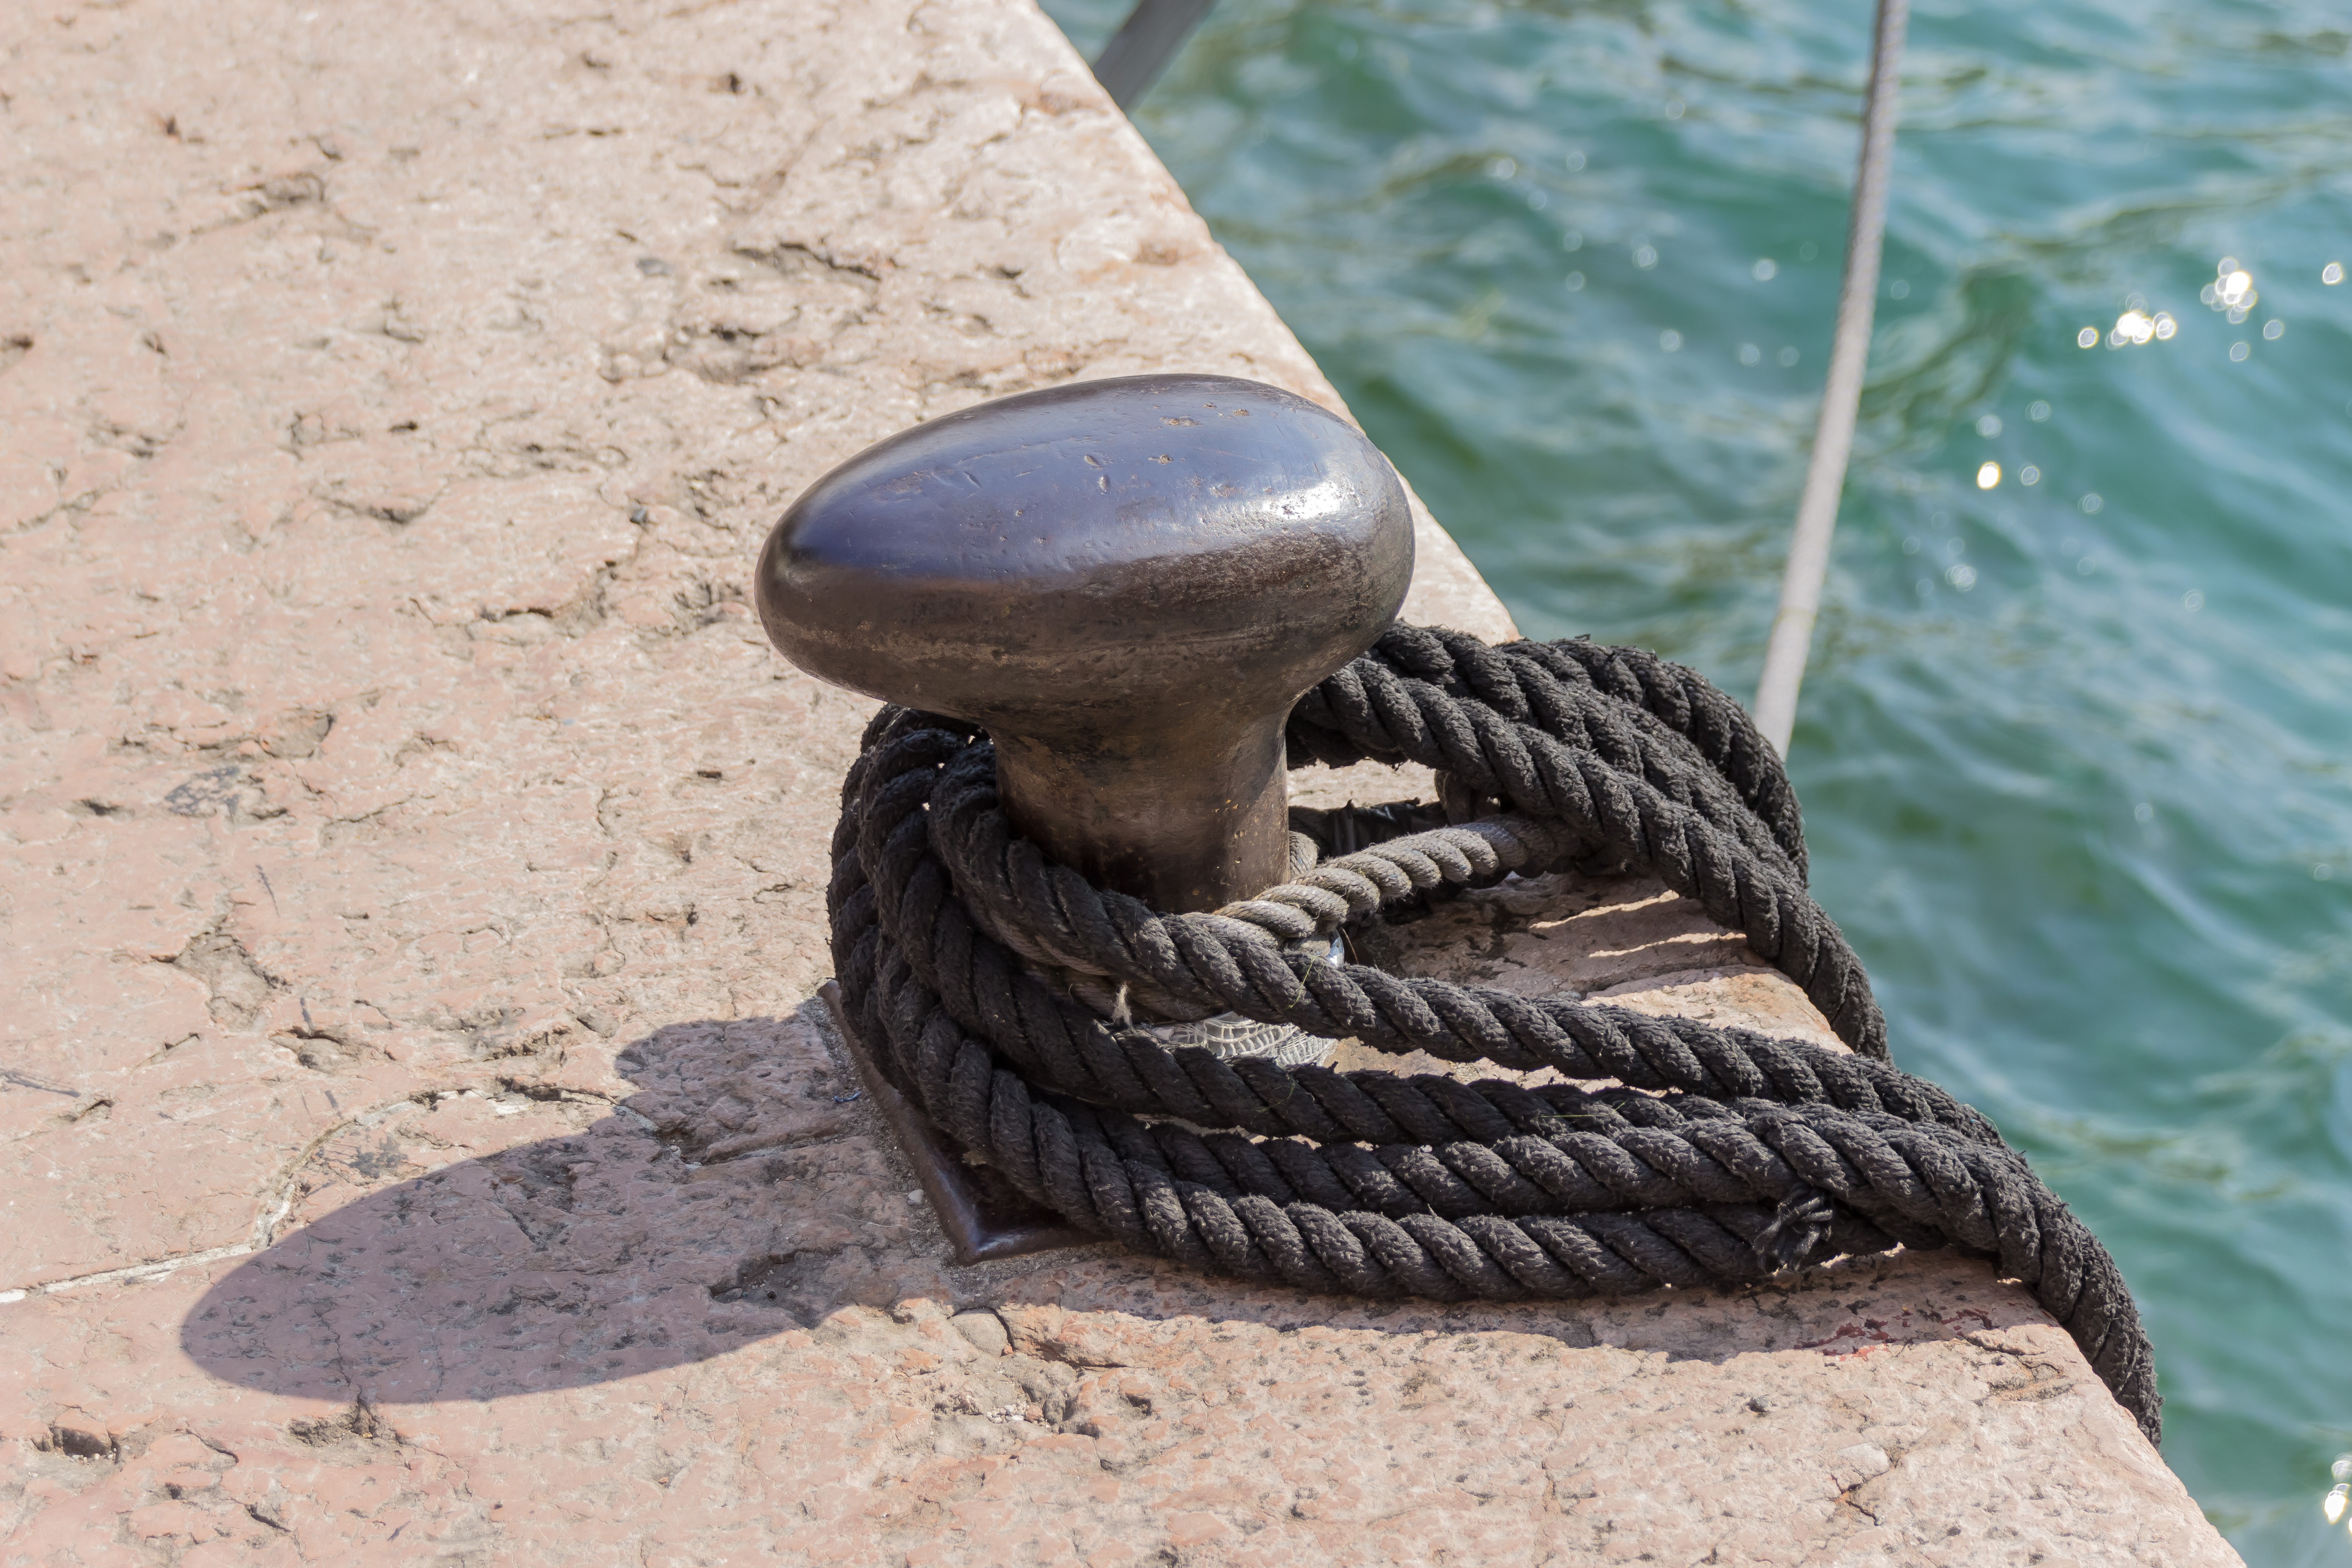
sea, coast, sand, dew, rope, pier, ship, boot, metal, port, reptile, close up, sculpture, sail, leash, iron, bollard, anchorage, investors